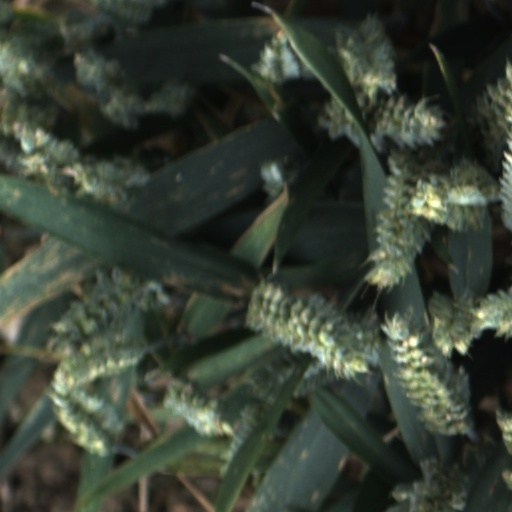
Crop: wheat